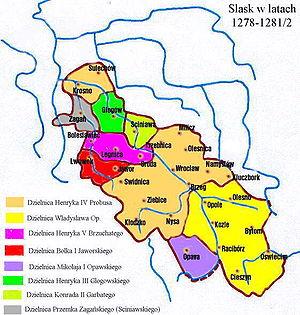
Le duché de Silésie, est un ancien duché médiéval, situé dans la région historique de Silésie, en Pologne. Wrocław en est la capitale. Le duché est levé avec le démembrement territorial du Royaume de Pologne après le décès du duc Bolesław III Bouche-Torse en 1138. À partir de l'année 1249, il se divisa en une pluralité de petites principautés. En 1327, le duché de Wrocław ainsi que la plupart des autres duchés gouvernés par la dynastie Piast de Silésie sont intégrés au Royaume de Bohême. L'acquisition est finalisée en 1335, lorsque le roi polonais Kazimierz III, par le traité de Trenčín, renonce à ses droits sur la Silésie en faveur du roi Jan Ier de Bohême.